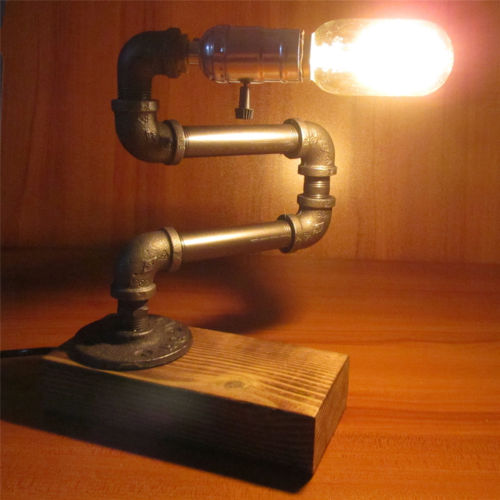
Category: lamp